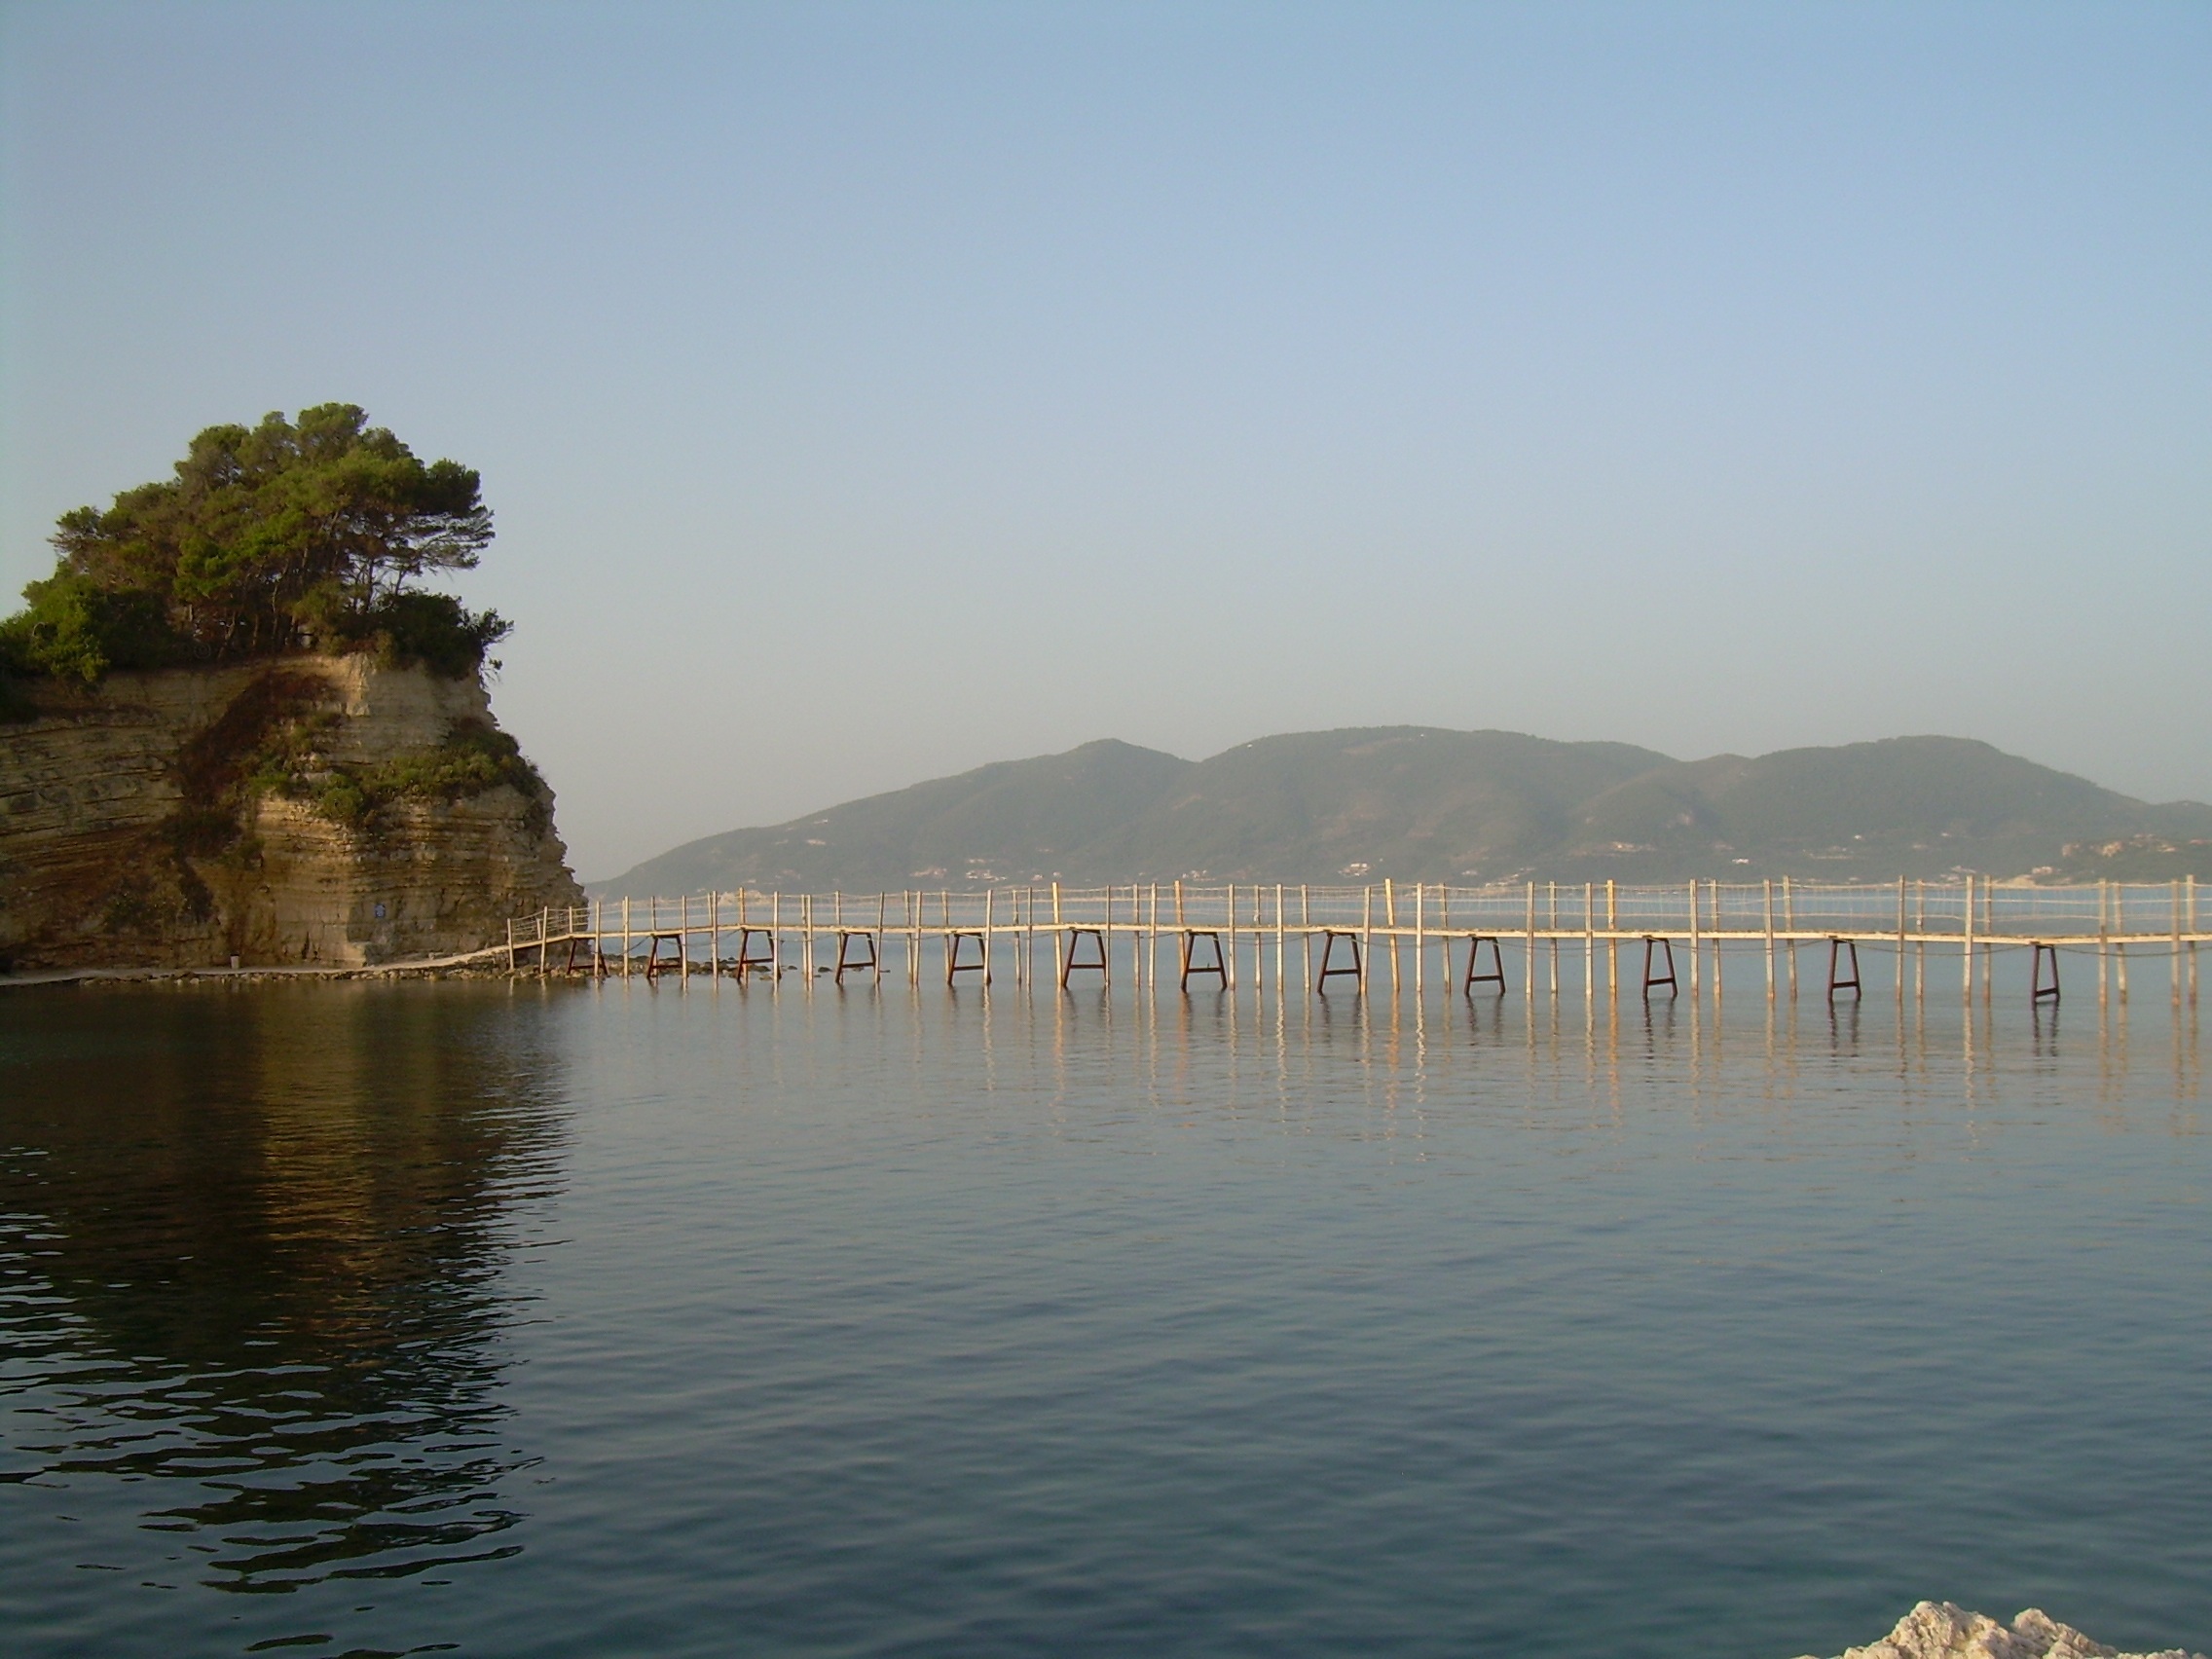
landscape, sea, coast, water, morning, shore, lake, pier, river, cliff, dusk, reflection, bay, island, reservoir, terrain, body of water, mountains, cliffs, wooden, loch, zakynthos, bridhe, atmospheric phenomenon